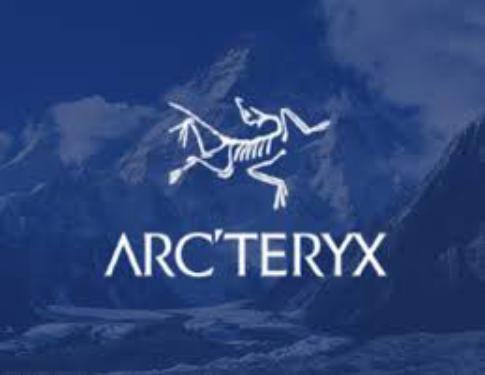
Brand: Arc'teryx
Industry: Clothes